Jerry White (Navigators)

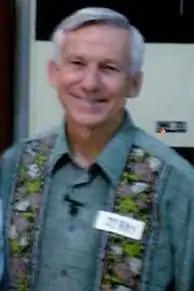
White in retirement at an event in Manila, Philippines in 2005.

Jerry E. White (born June 11, 1937) is a retired United States Air Force major general, author and former leader of the Christian parachurch organization, the Navigators.